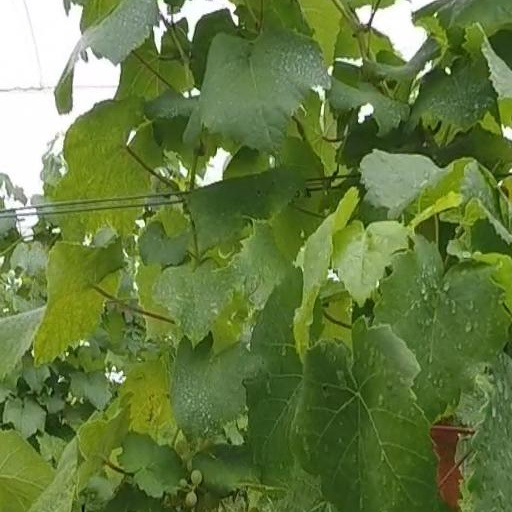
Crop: grape